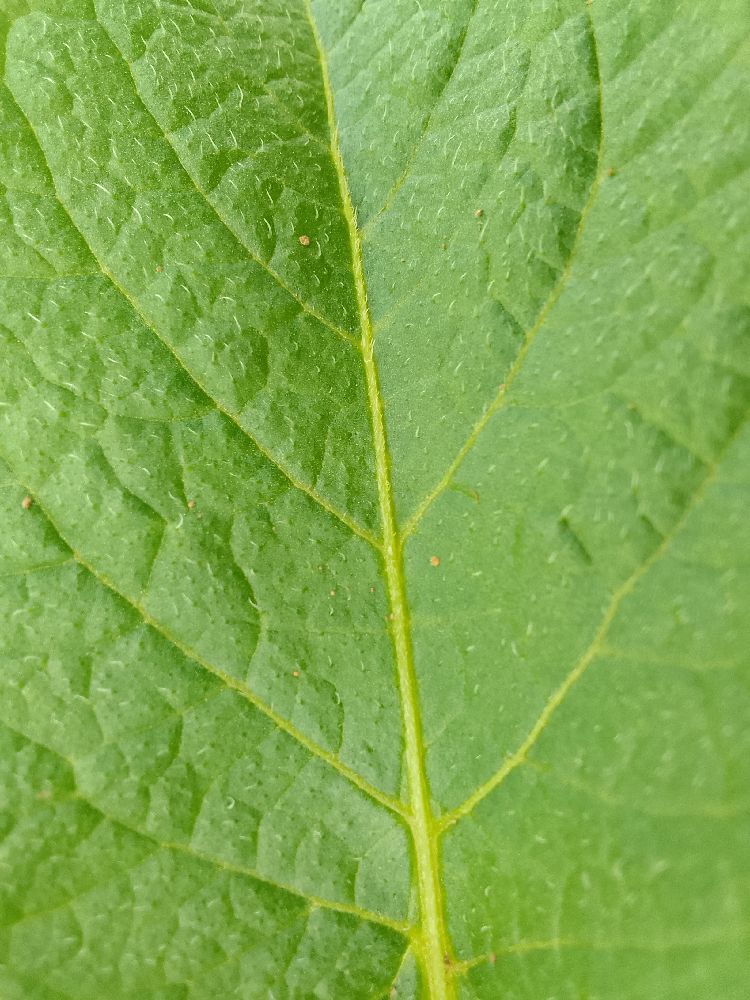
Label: Healthy